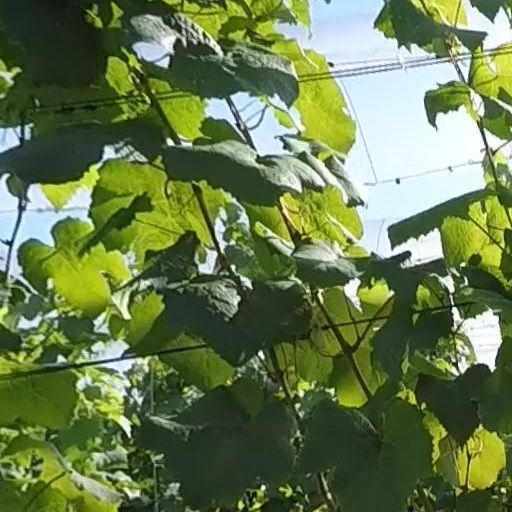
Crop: grape